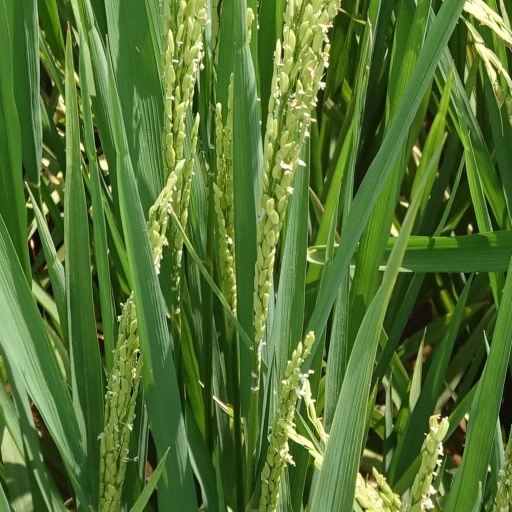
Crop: rice